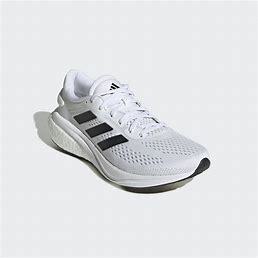
Brand: Adidas
Model: Supernova 2 Lauf